Martin Gusinde Anthropological Museum

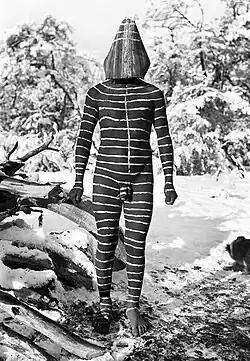
Male painted for initiation rite of Selk'nam people

The goal of the exhibition is to "inspire the conservation of the cultural and natural heritage of the region". In two floors and three halls and , the museum offers a variety of perspectives on the history and culture of the region: